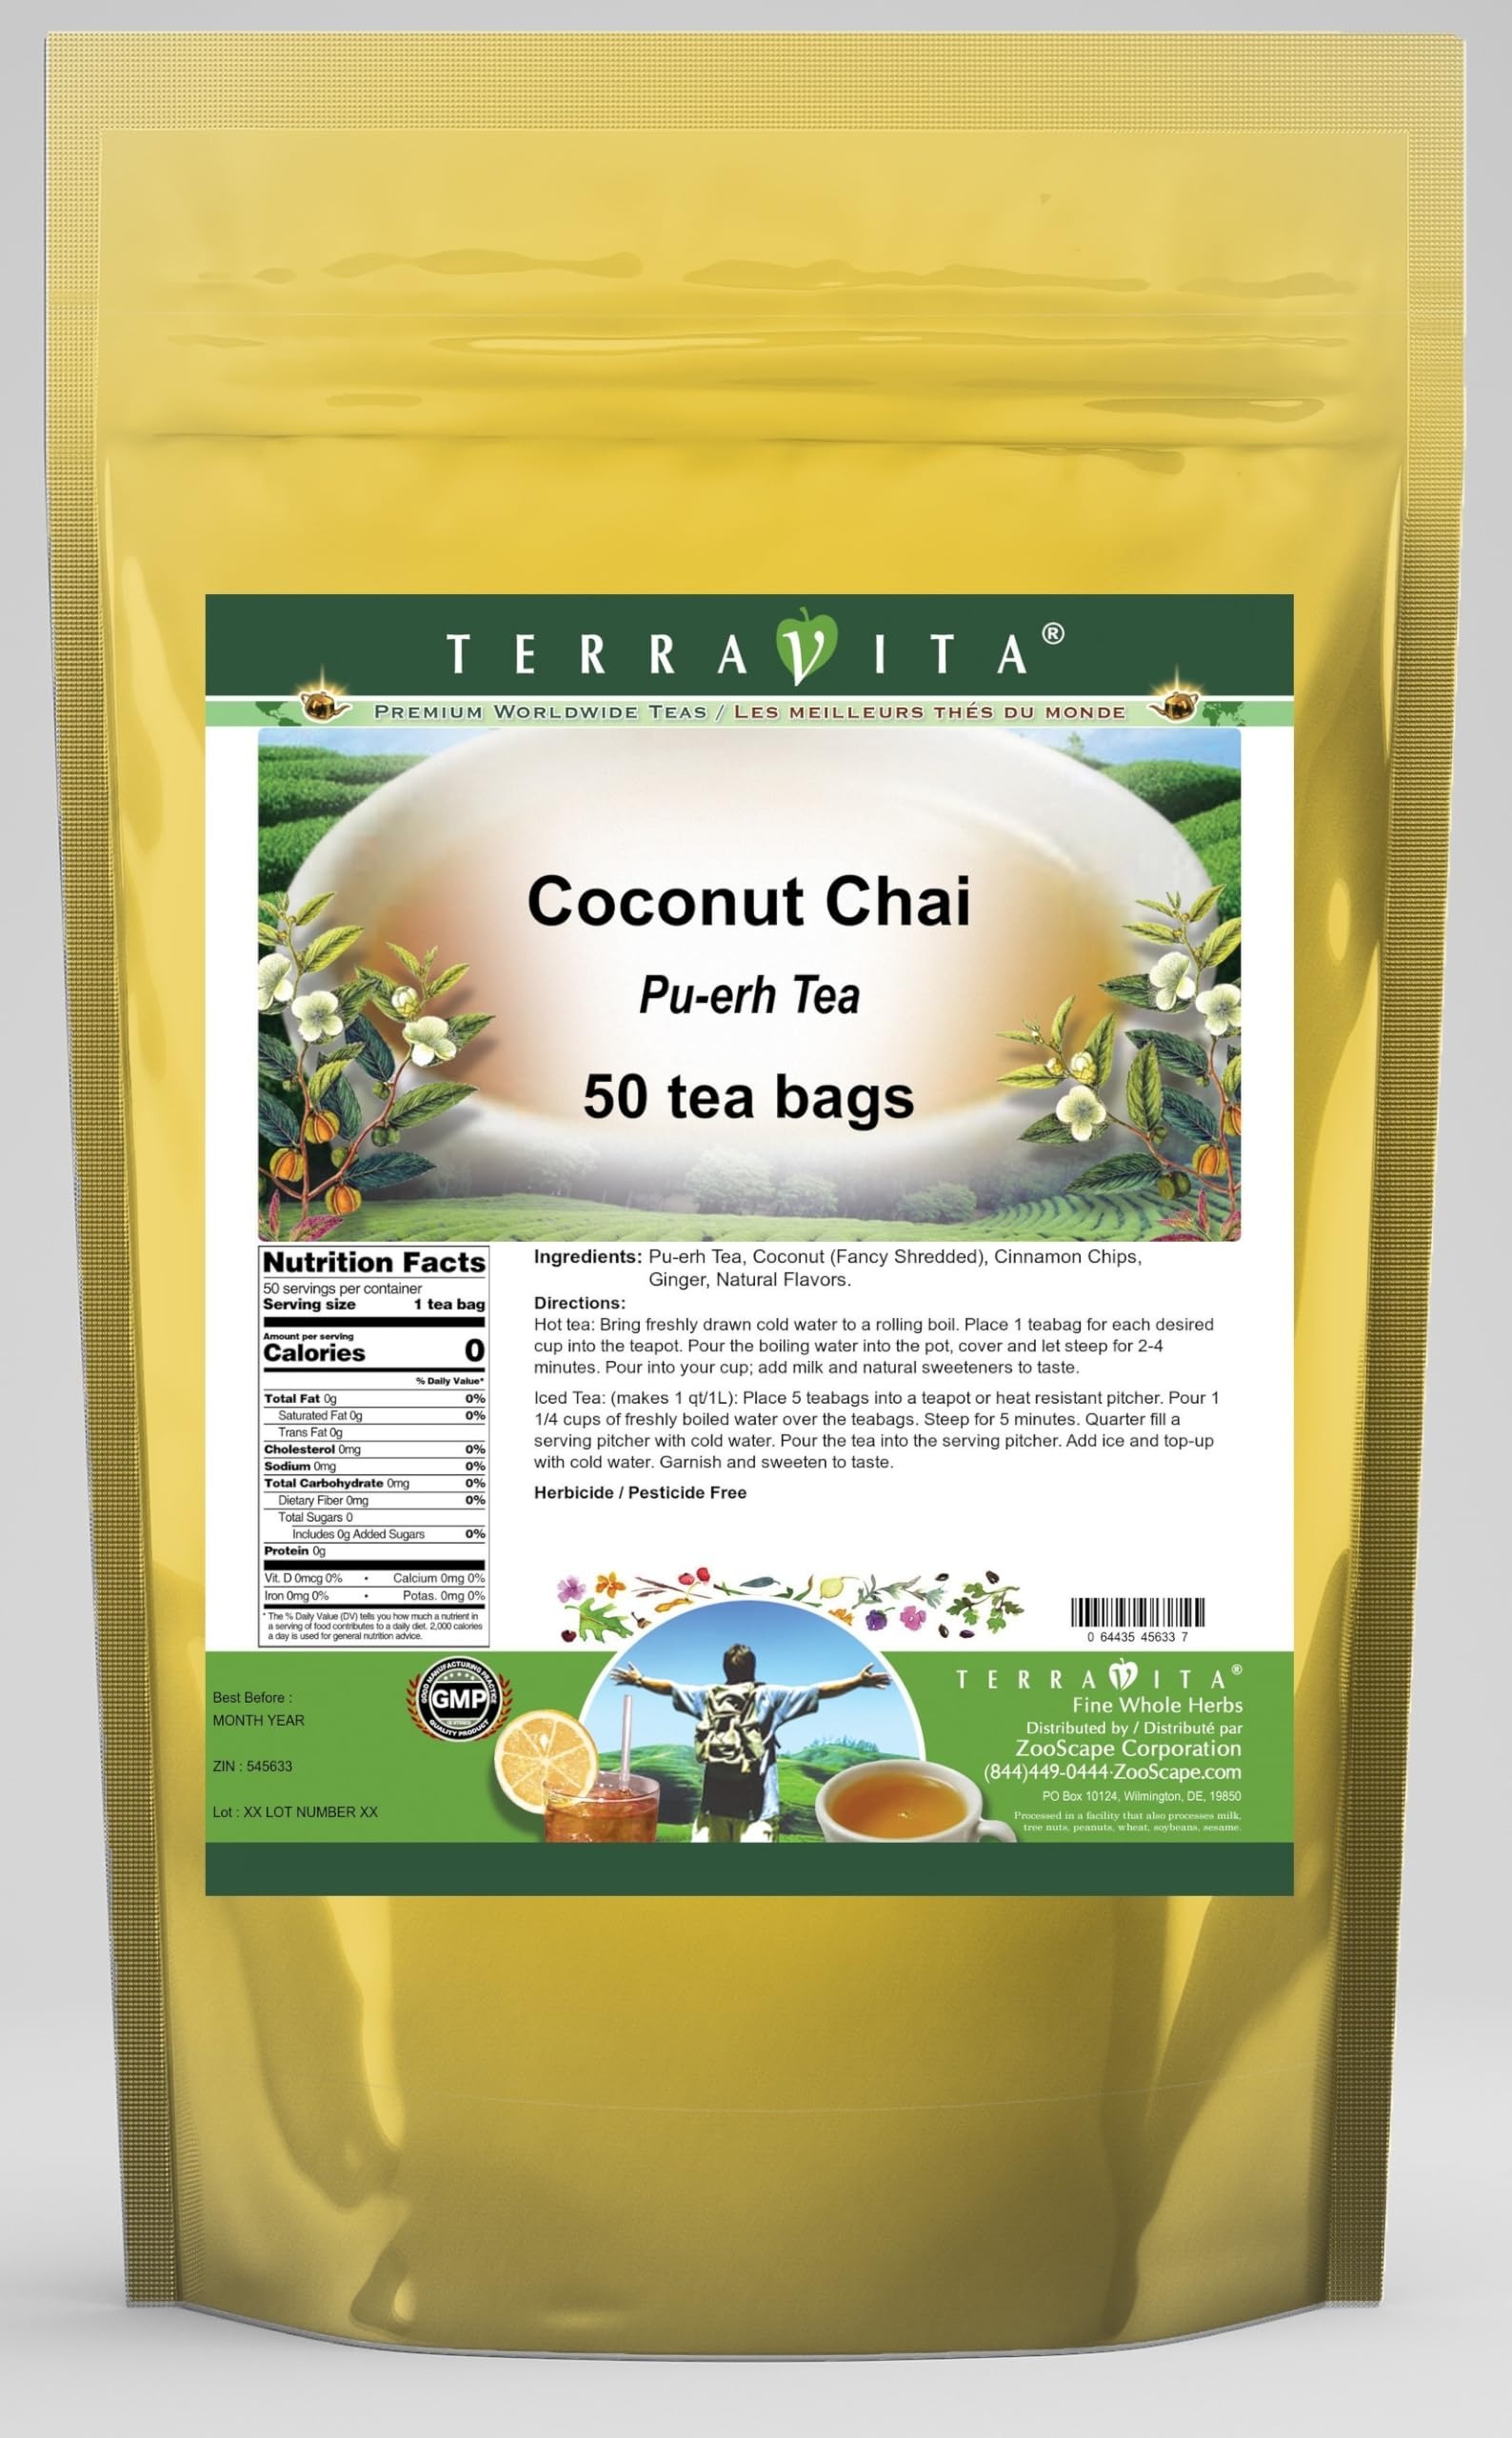
Item Name: Coconut Chai Pu-erh Tea (50 tea bags, ZIN: 545633) - 2 Pack
Bullet Point 1: Our Coconut Chai Pu-erh Tea is a terrific flavored Pu-erh tea with Coconut, Cinnamon Chips and Ginger that you can enjoy again and again! You will really enjoy the special Coconut Chai aroma and taste! - Ingredients: Pu-erh tea, Coconut, Cinnamon Chips, Ginger and Natural Coconut Chai Flavor.
Bullet Point 2: No fillers.
Bullet Point 3: Manufacturer: TerraVita
Bullet Point 4: Size: 50 tea bags
Bullet Point 5: Pu-erh Tea Bags - Packed in a convenient upright pouch!
Product Description: Our Coconut Chai Pu-erh Tea is a terrific flavored Pu-erh tea with Coconut, Cinnamon Chips and Ginger that you can enjoy again and again! You will really enjoy the special Coconut Chai aroma and taste! - Ingredients: Pu-erh tea, Coconut, Cinnamon Chips, Ginger and Natural Coconut Chai Flavor. - Hot tea brewing method: Bring freshly drawn cold water to a rolling boil. Place 1 teabag for each desired cup into the teapot. Pour the boiling water into the pot, cover and let steep for 2-4 minutes. Pour into your cup; add milk and natural sweeteners to taste. - Iced tea brewing method: (to make 1 liter/quart): Place 5 teabags into a teapot or heat resistant pitcher. Pour 1 1/4 cups of freshly boiled water over the teabags. Steep for 5 minutes. Quarter fill a serving pitcher with cold water. Pour the tea into the serving pitcher. Add ice and top-up with cold water. Garnish and sweeten to taste. - TerraVita is an exclusive line of premium-quality, natural source products that use only the finest, purest and most potent ingredients found around the world. TerraVita is hallmarked by the highest possible standards of purity, potency, stability and freshness. All of our products are prepared with the highest elements of quality control, from raw materials through the entire manufacturing process, up to and including the moment that the bottles or bags are sealed for freshness and shipped out to you. Our highest possible standards are certified by independent laboratories and backed by our personal guarantee. - TerraVita exists to meet and ensure your family's health and wellness without the harmful effects of chemicals and health products. We strive to make all of our products affordable and reliable and are constantly searching the market to maintain our affordability and to look f
Value: 100.0
Unit: Count

Price: 39.71